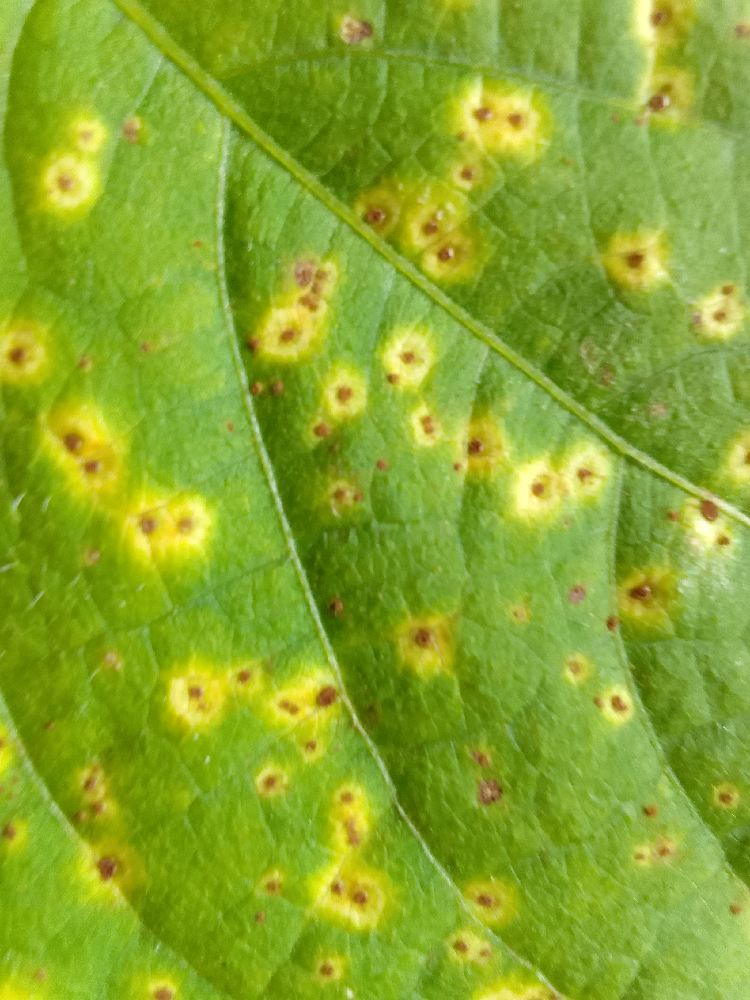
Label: rust